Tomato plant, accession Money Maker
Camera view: vertical (180 deg); turntable rotation: 0 degrees
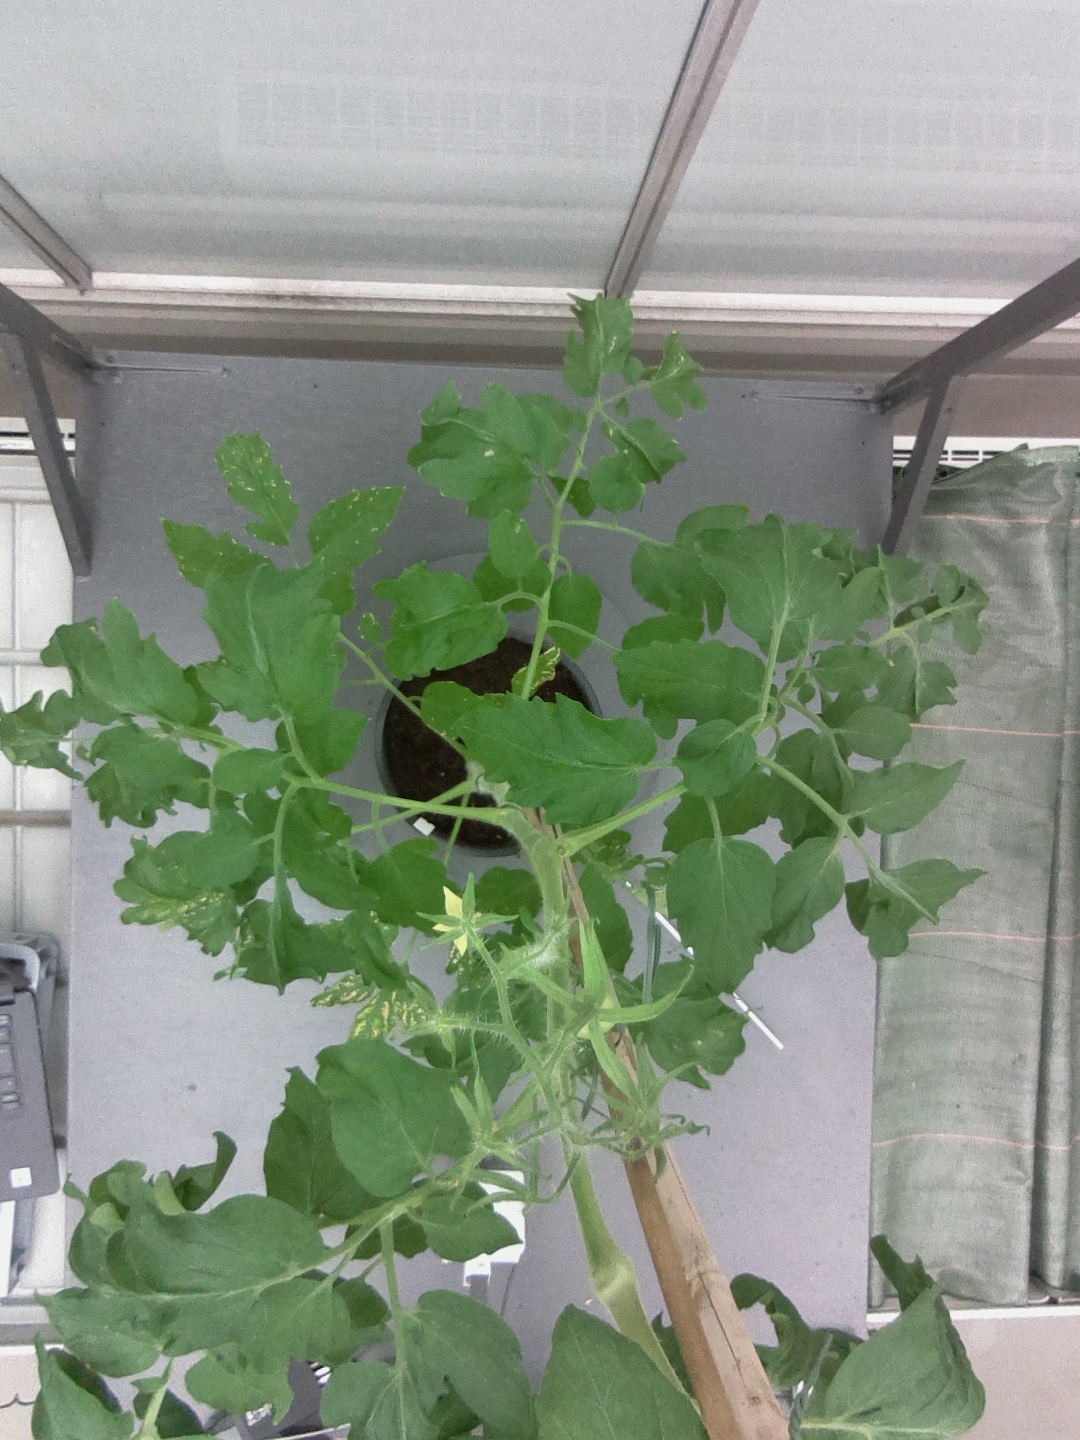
BBCH growth stage 70: Fruits at the main stem or branches visibles